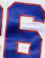
Number: 6